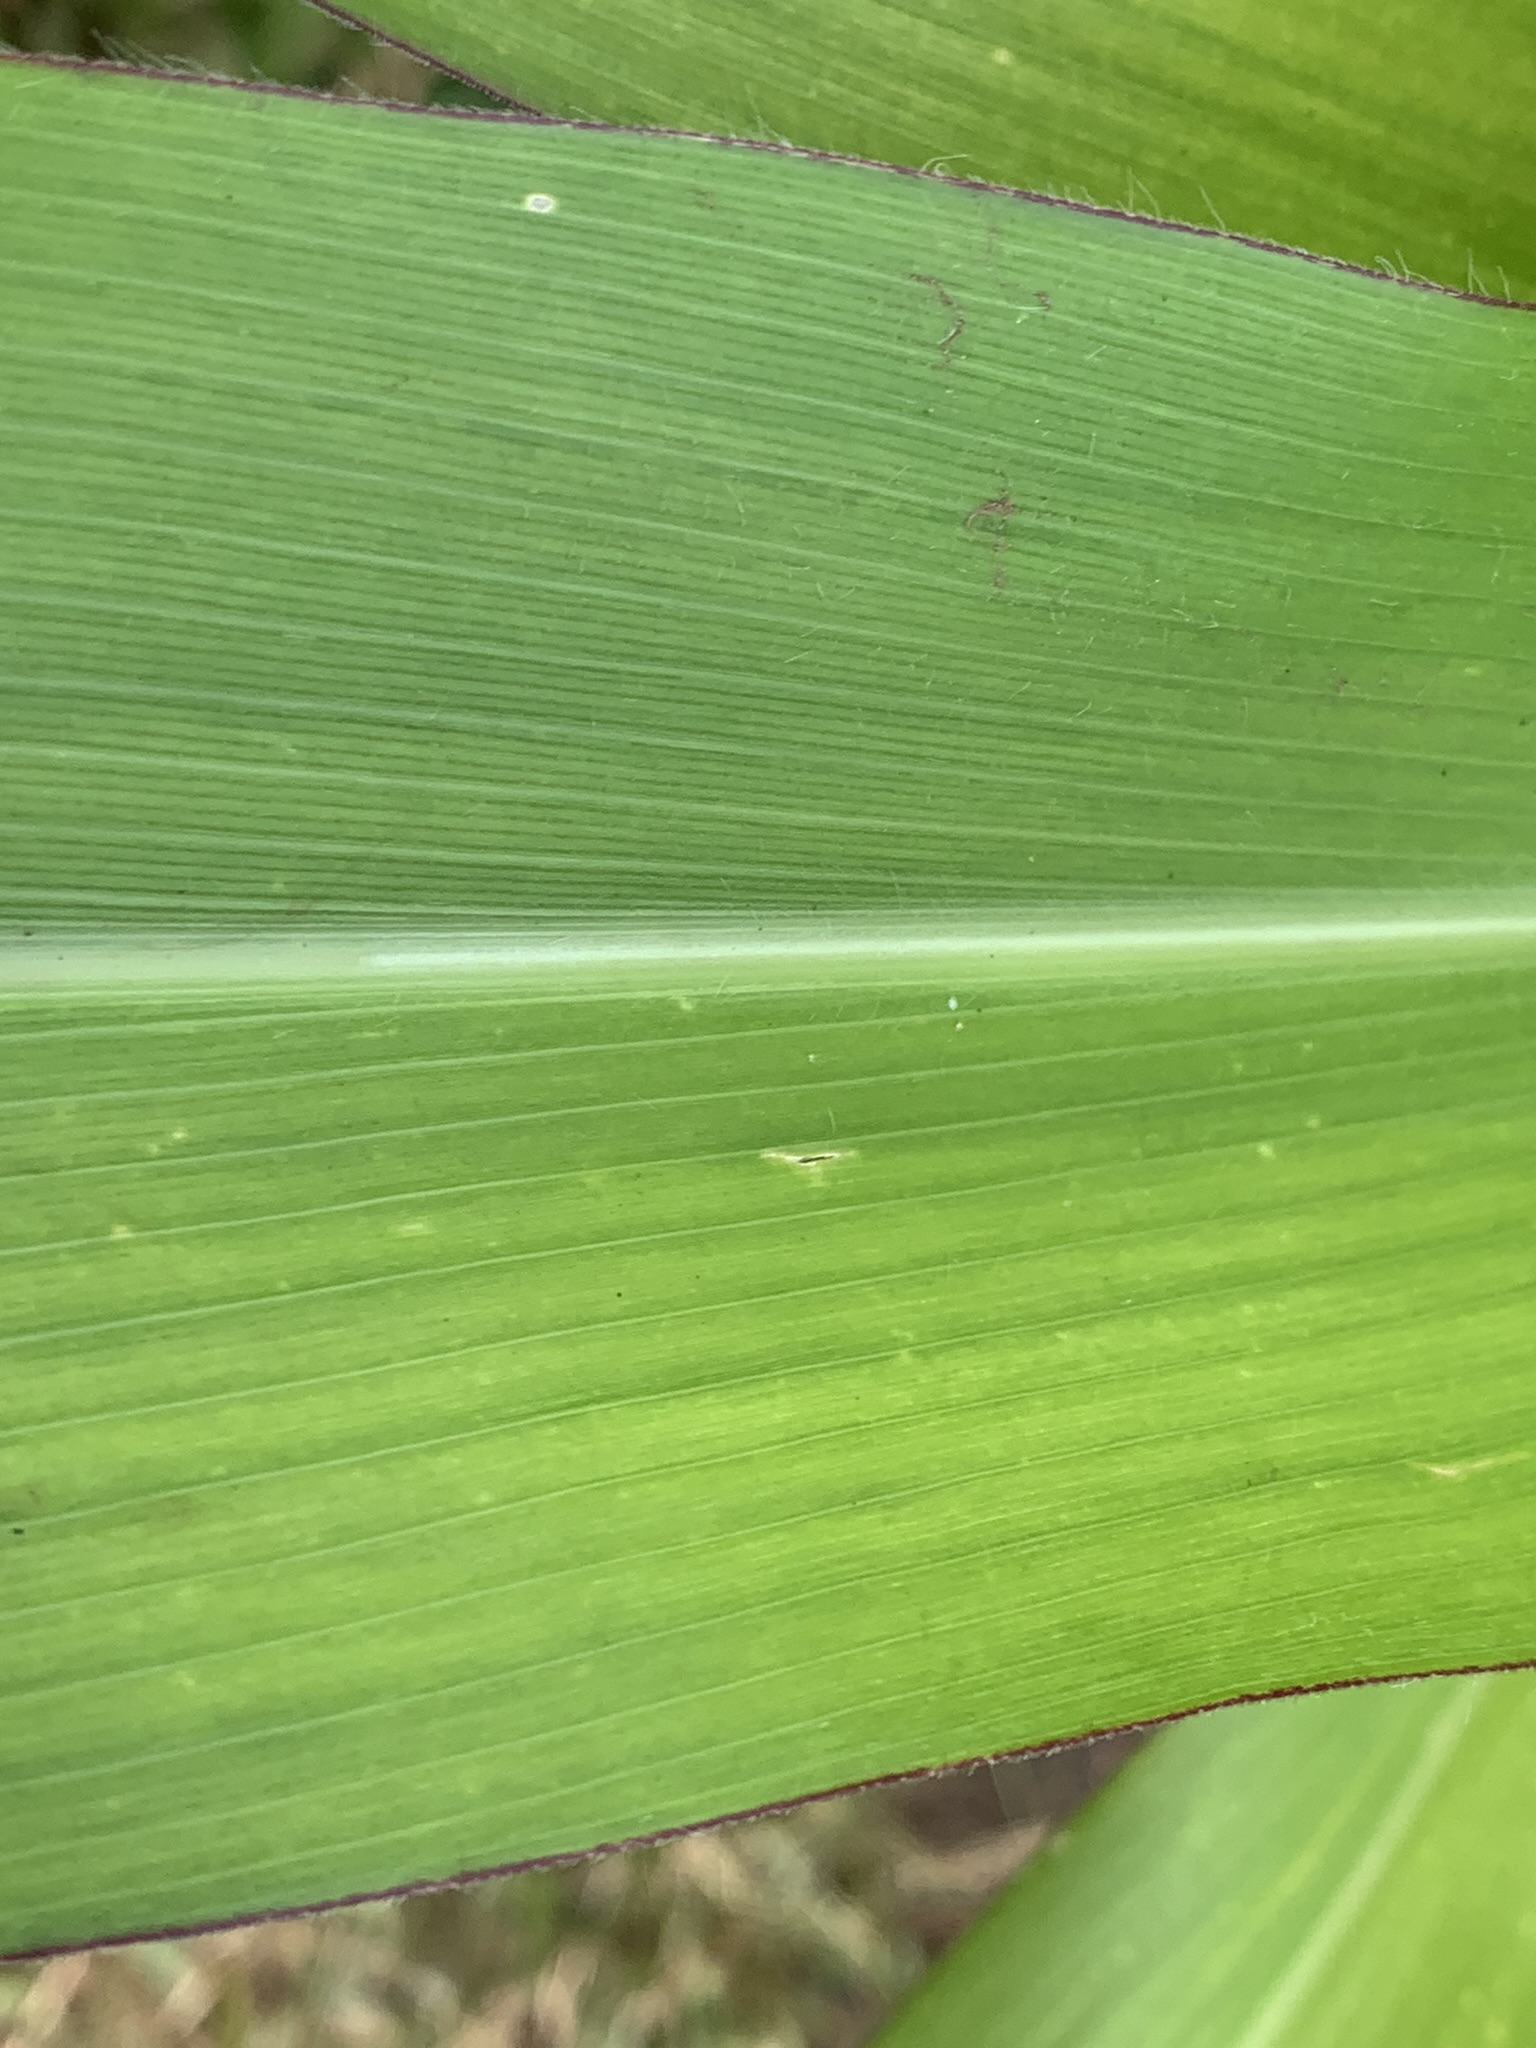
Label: Healthy